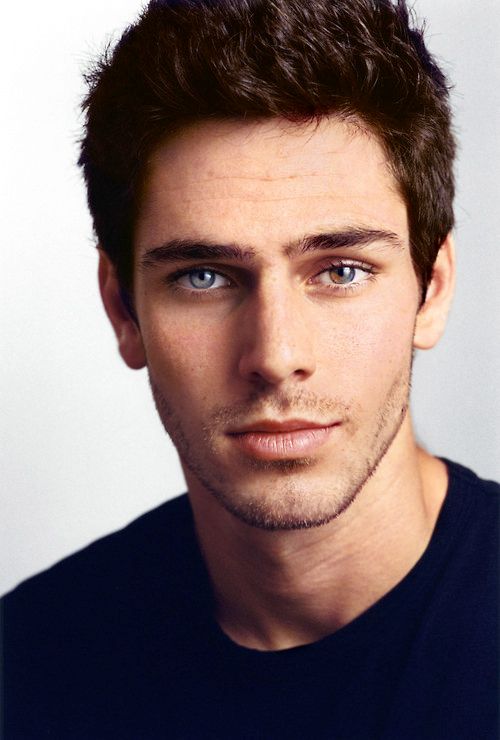
Gender: men